Crossroads (British TV series)

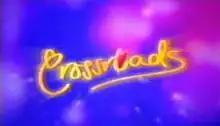
2003 title sequence

Crossroads (later known as Crossroads Motel and Crossroads King's Oak) is a British television soap opera that ran on ITV over two periods – the original 1964 to 1988 run, followed by a short revival from 2001 to 2003. Set in a fictional motel (hotel in the revival) in the Midlands, "Crossroads" became a byword for low production values, particularly in the 1970s and early 1980s. Despite this, the series regularly attracted huge audiences during this time, with viewership numbers reaching as high as 15 million viewers.